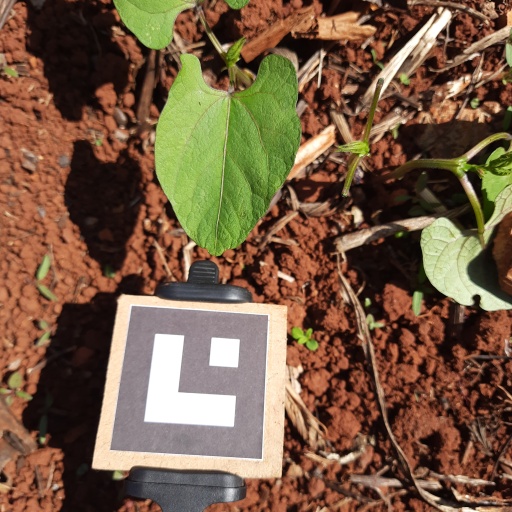
Observations: wavy surface, no eating holes, under sunlight